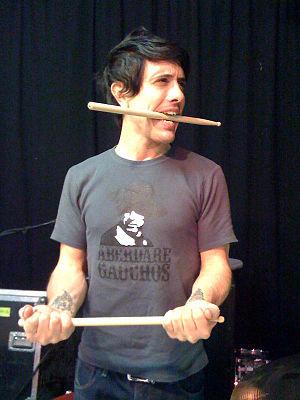
Javier Weyler est le batteur du groupe rock gallois Stereophonics. Il vécut principalement à Caracas, au Venezuela, avant de maintenant résider à Londres.